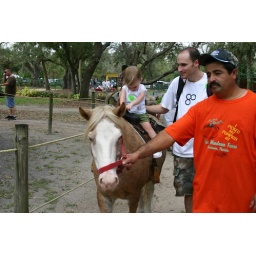
The guy walking the horse around looked like he was really enjoying his job.